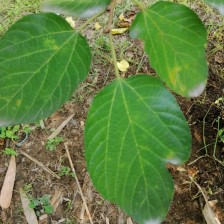
Variety: WhiteKing